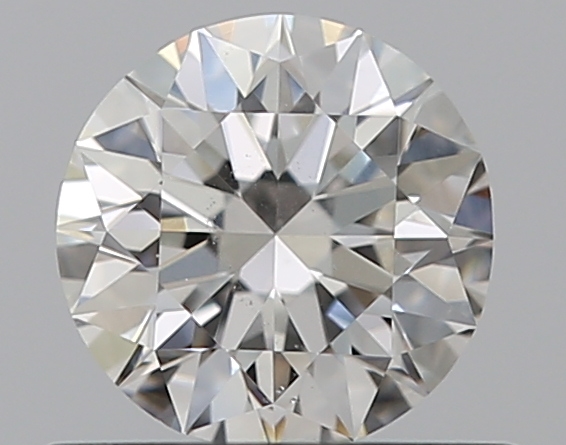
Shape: round
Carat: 0.5
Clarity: SI1
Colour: H
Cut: EX
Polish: EX
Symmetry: VG
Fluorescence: N
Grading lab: GIA
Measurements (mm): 5.03 x 5.08 x 3.17